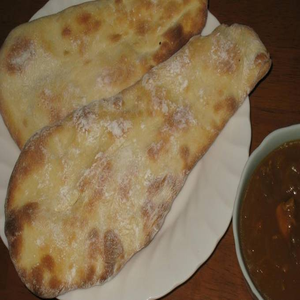
Dish: naan